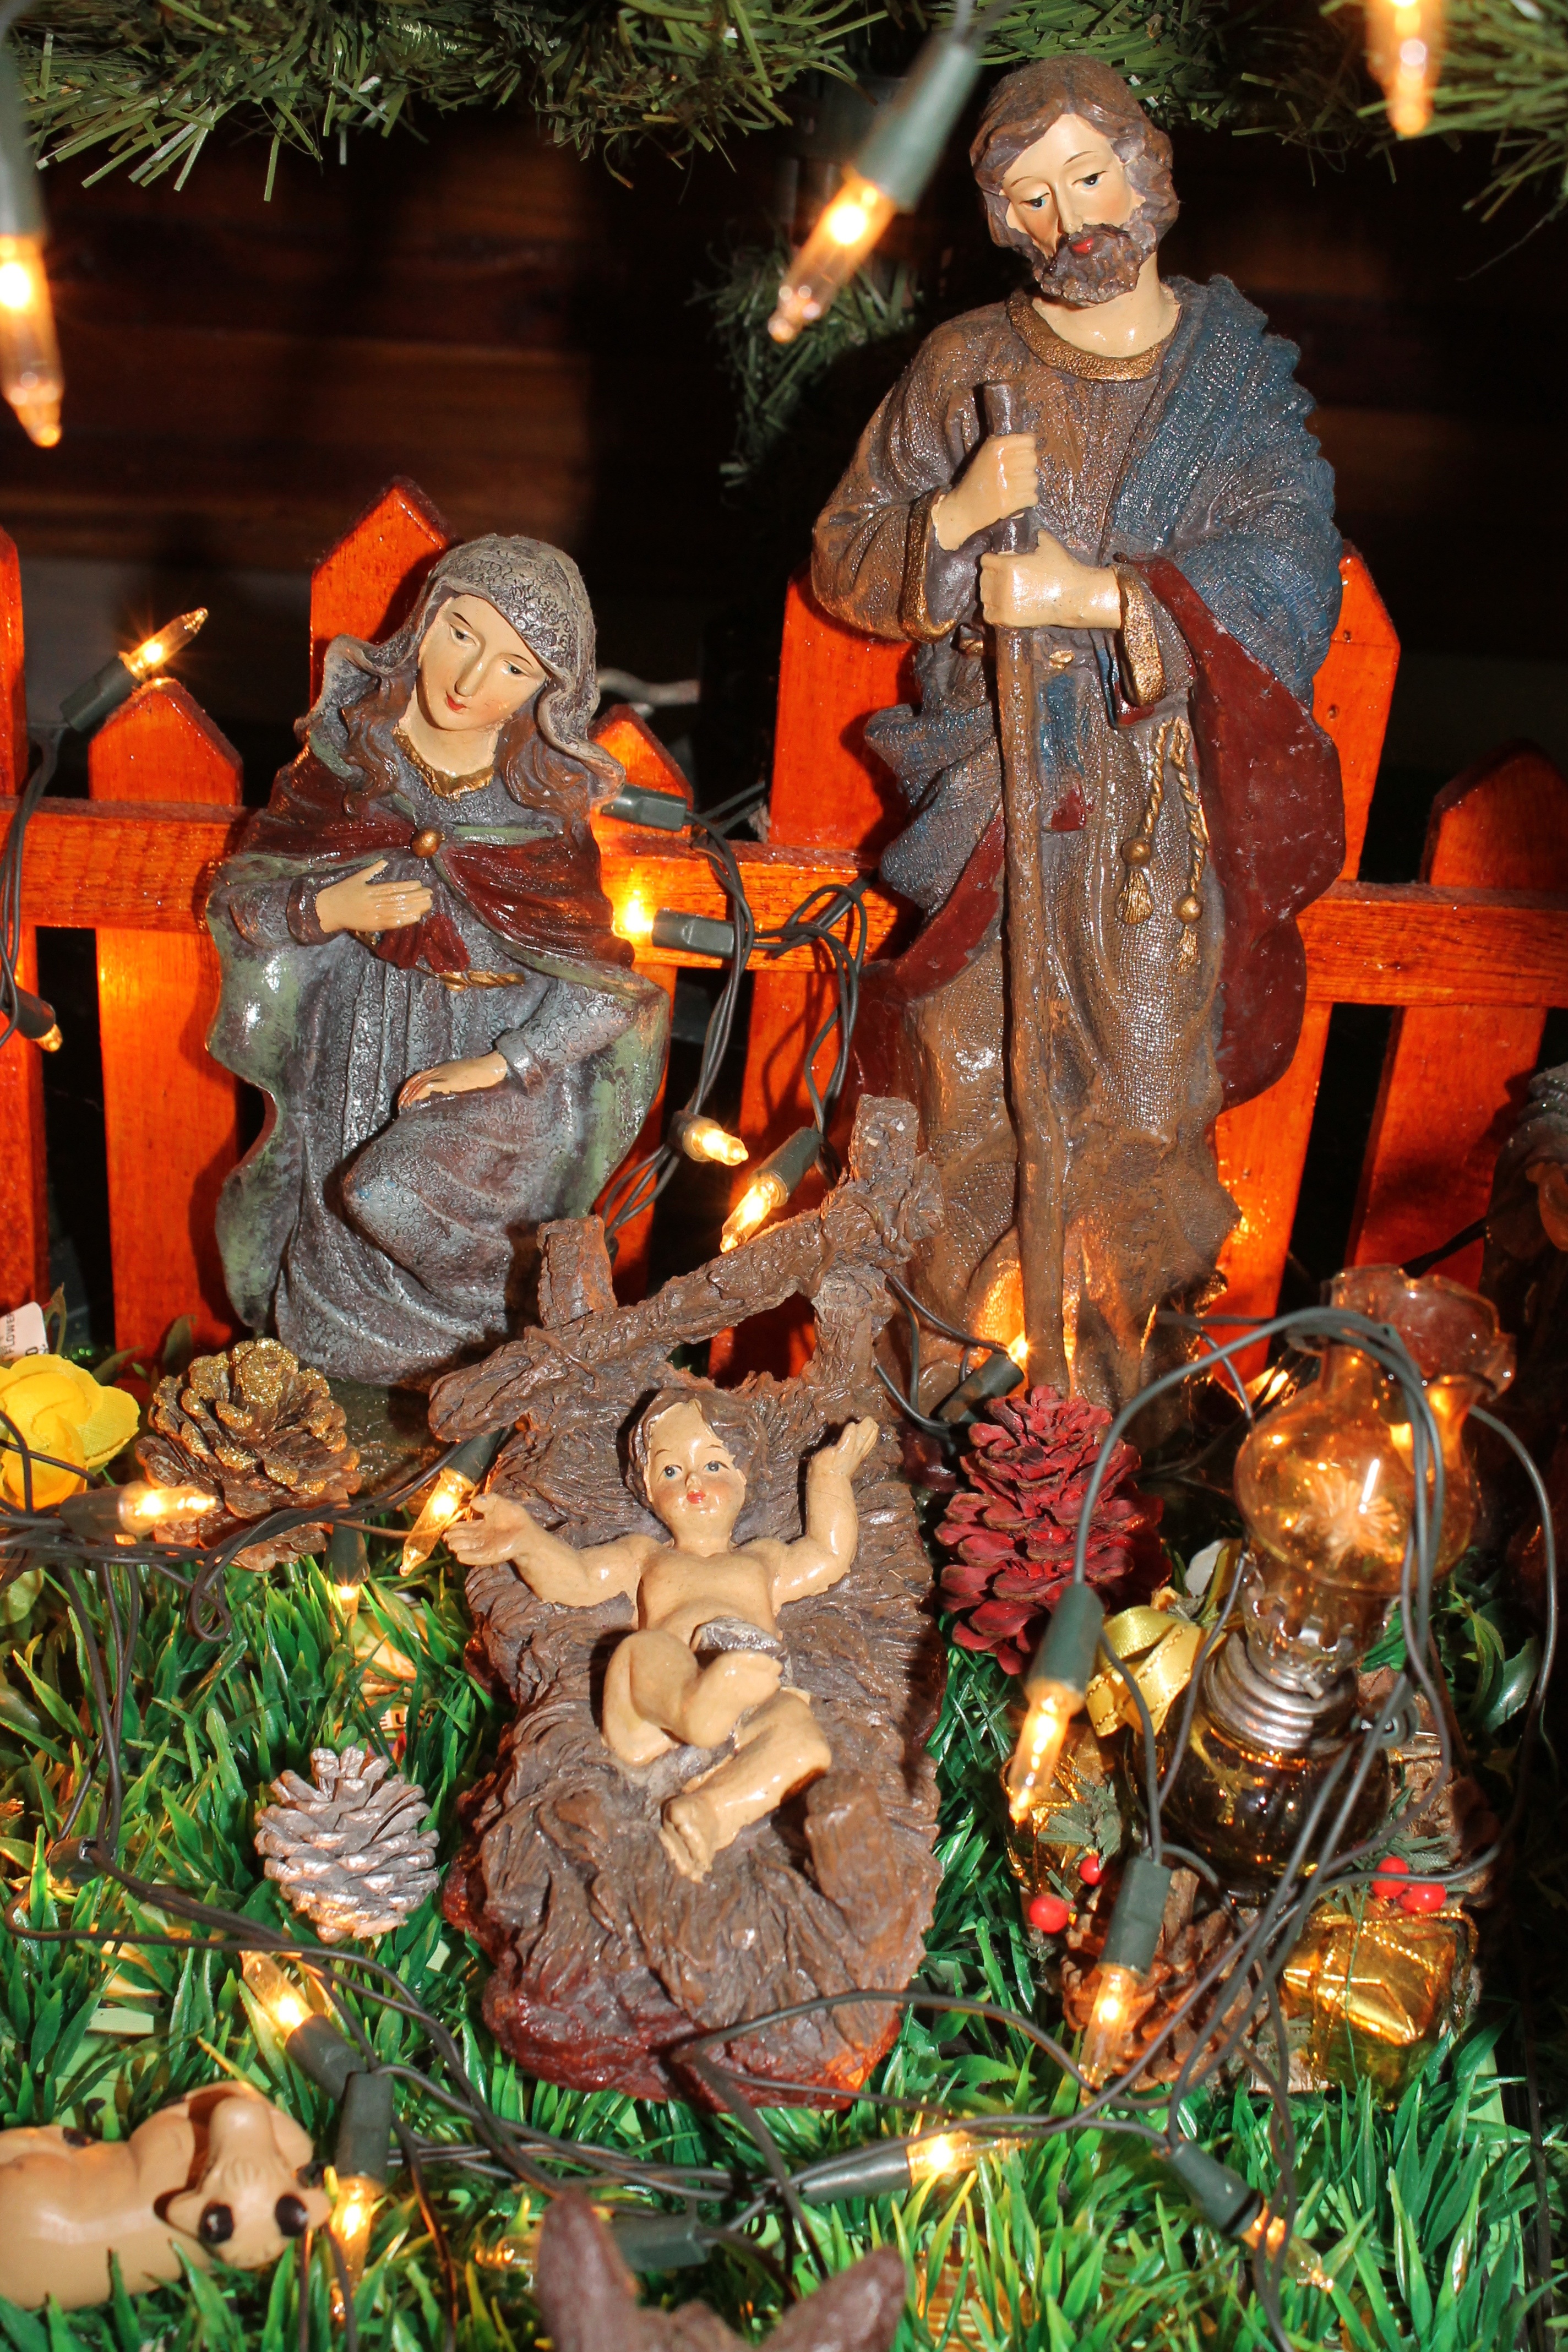
statue, autumn, holiday, religion, church, christian, christmas, decor, baby, stable, christmas decoration, religious, christ, family, nativity, infant, mary, jesus, christianity, holy, joseph, carving, manger, birth, nativity scene